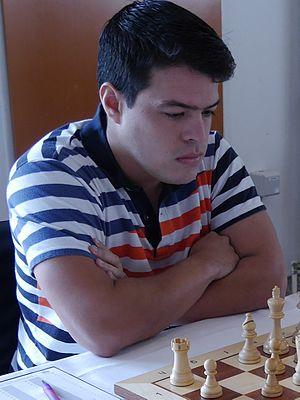
Eduardo Patricio Iturrizaga Bonelli, né le 1ᵉʳ novembre 1989 à Caracas, est un joueur d'échecs vénézuélien. En 2008, il est le premier joueur de son pays à avoir le titre de grand maître international.